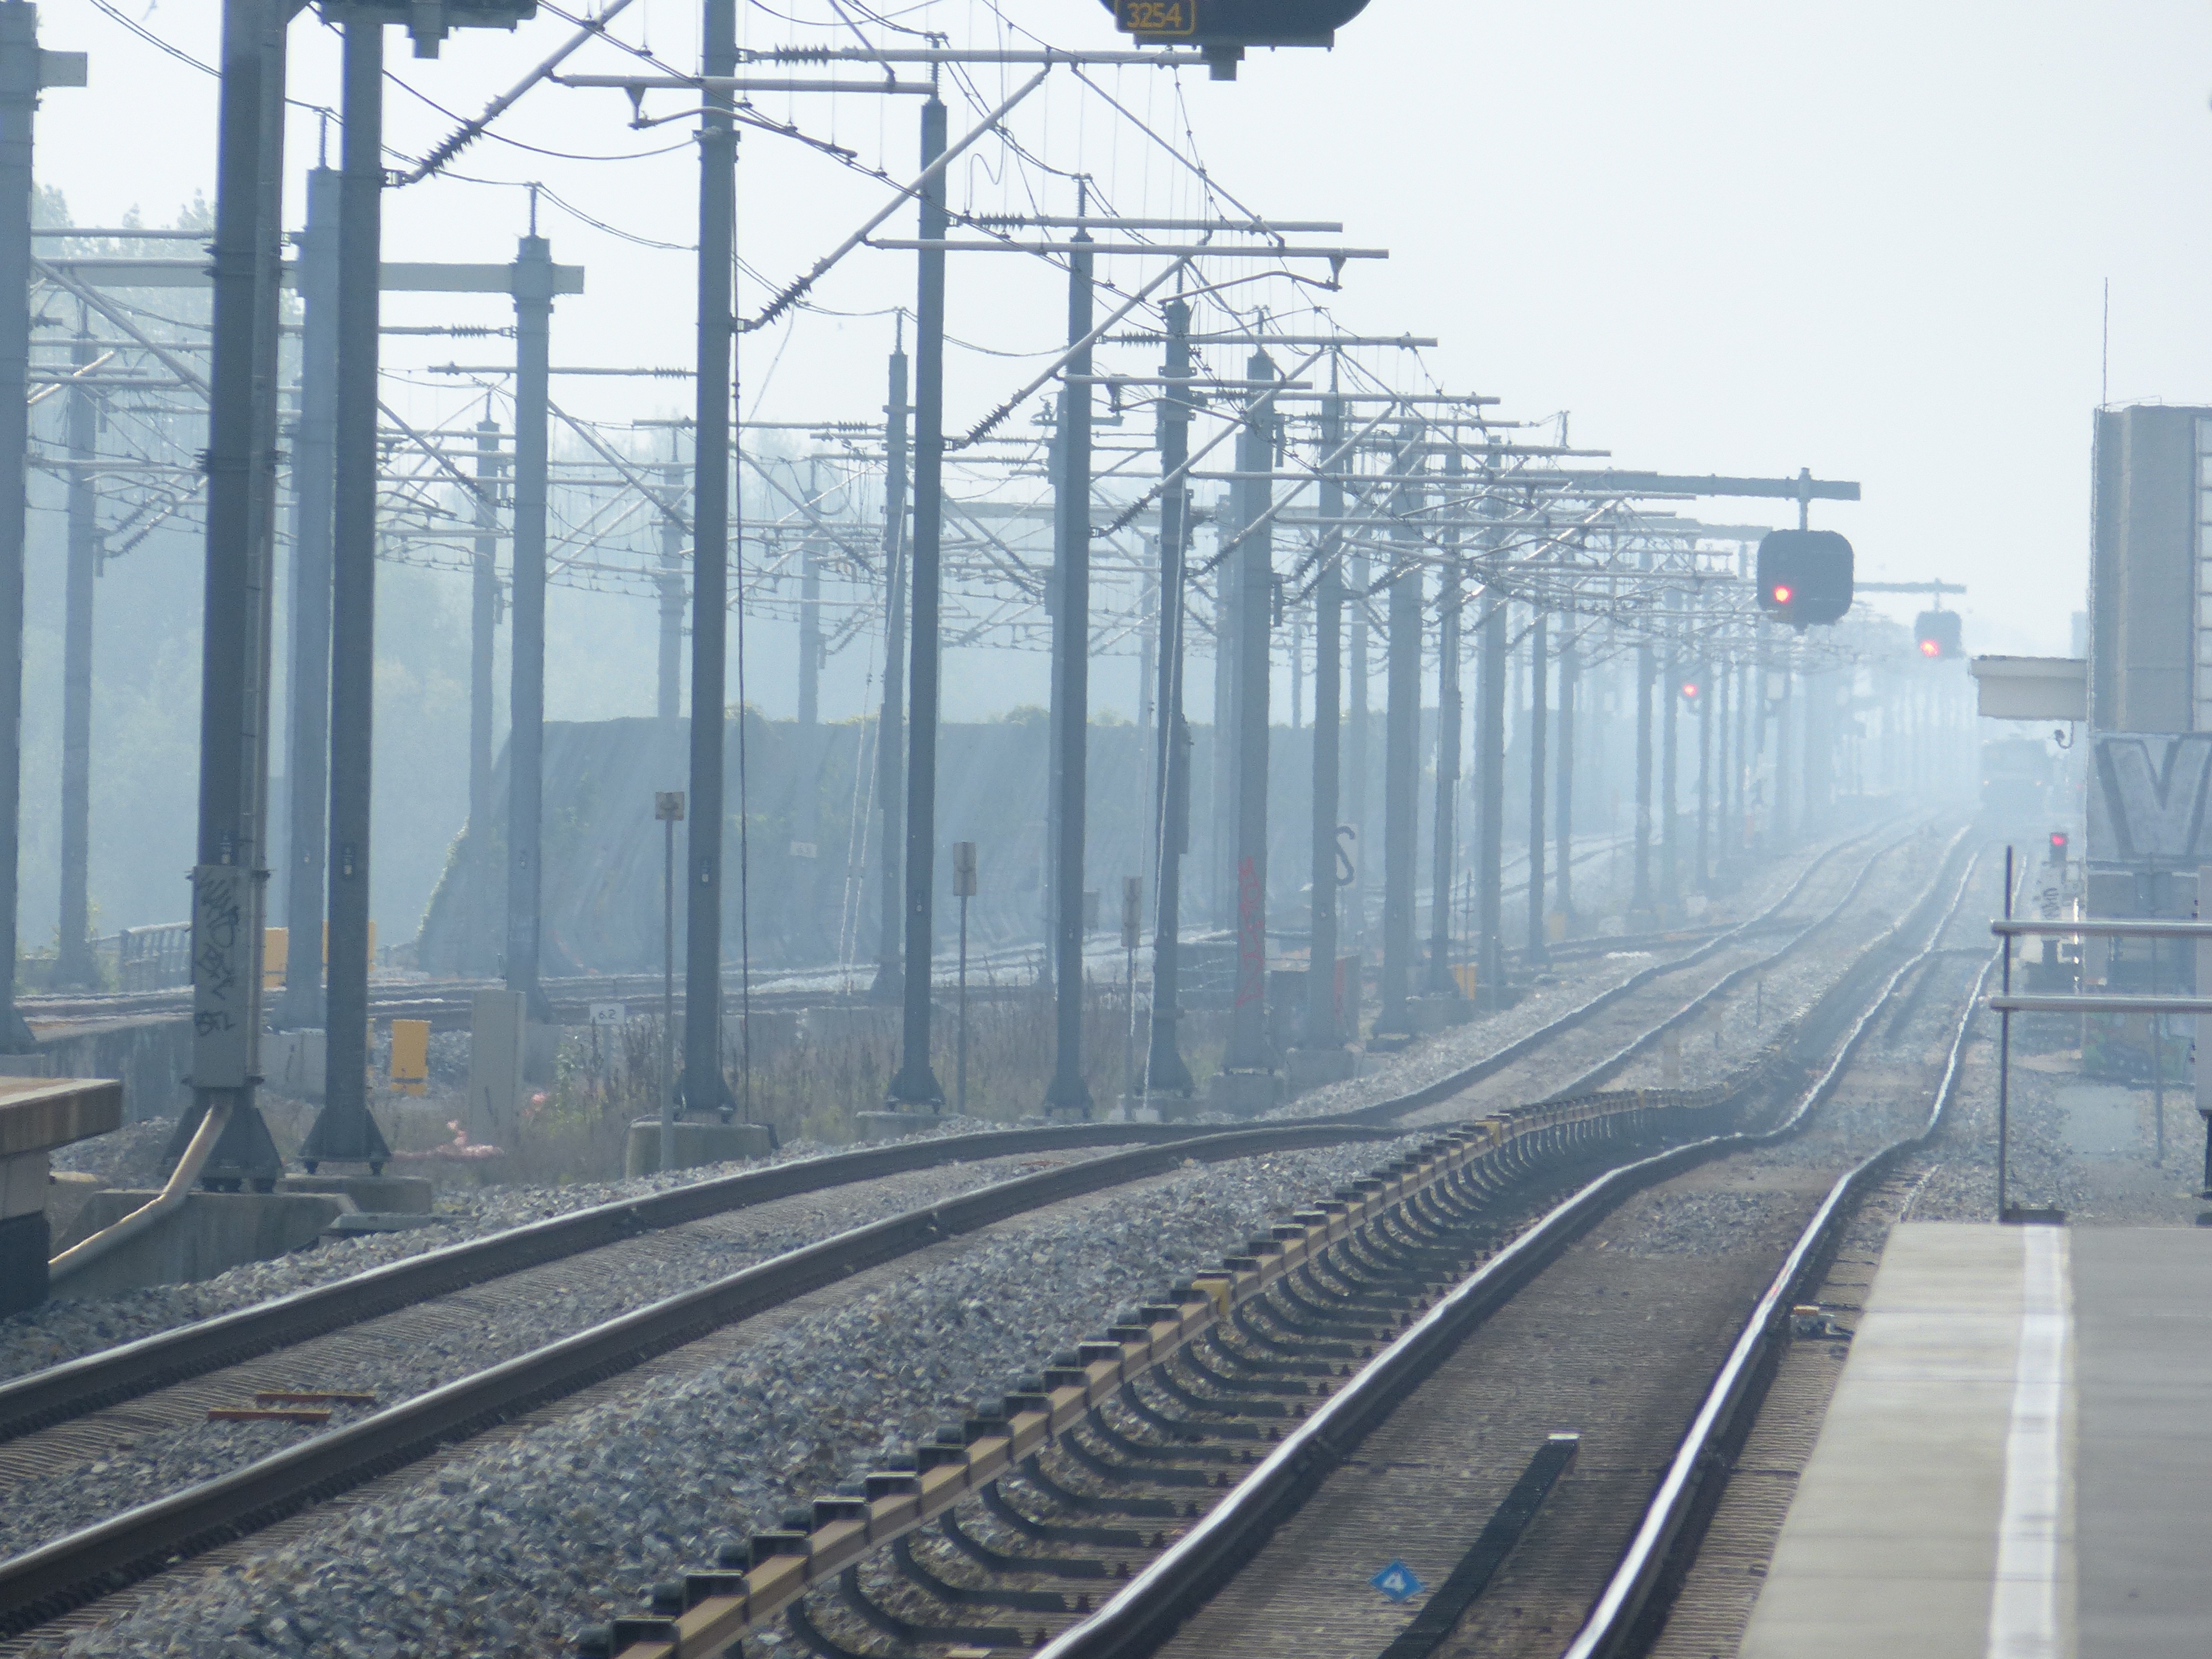
technology, track, railway, city, train, transport, vehicle, train station, signal, electricity, public transport, amsterdam, netherlands, seemed, central station, impression, rail transport, high speed rail